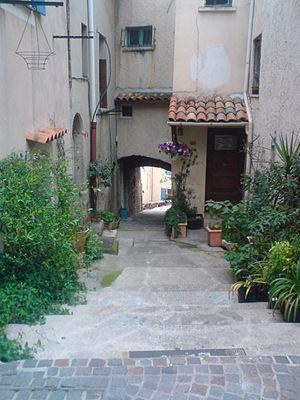
chemin de la vielle ville de La Garde
La Garde est une commune française située dans le département du Var en région Provence-Alpes-Côte d'Azur.